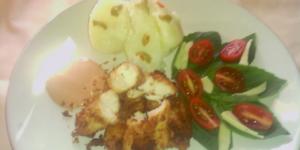
pollo frito con papas y ensalada